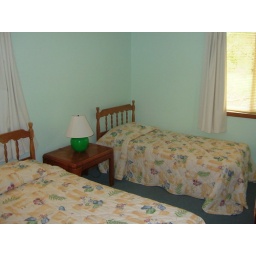
twin beds in bedroom #2